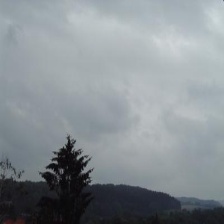
Cloud type: Nimbostratus